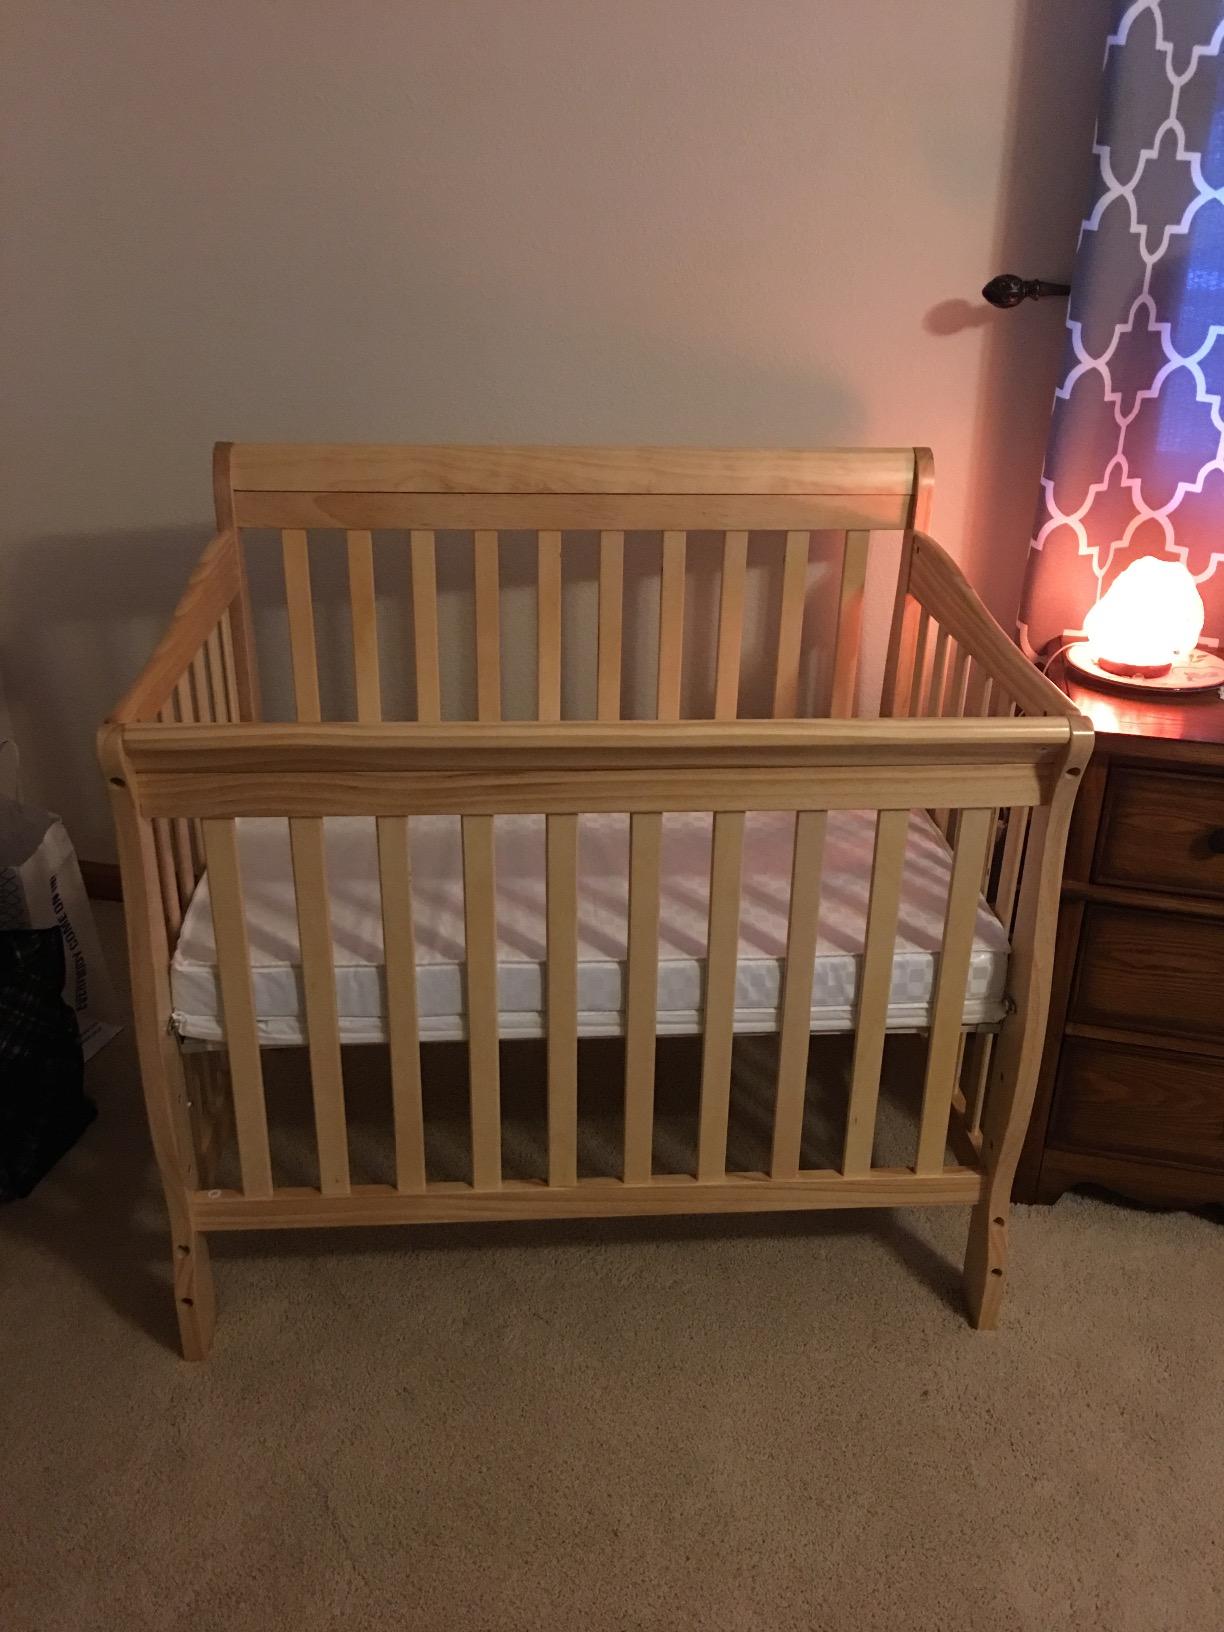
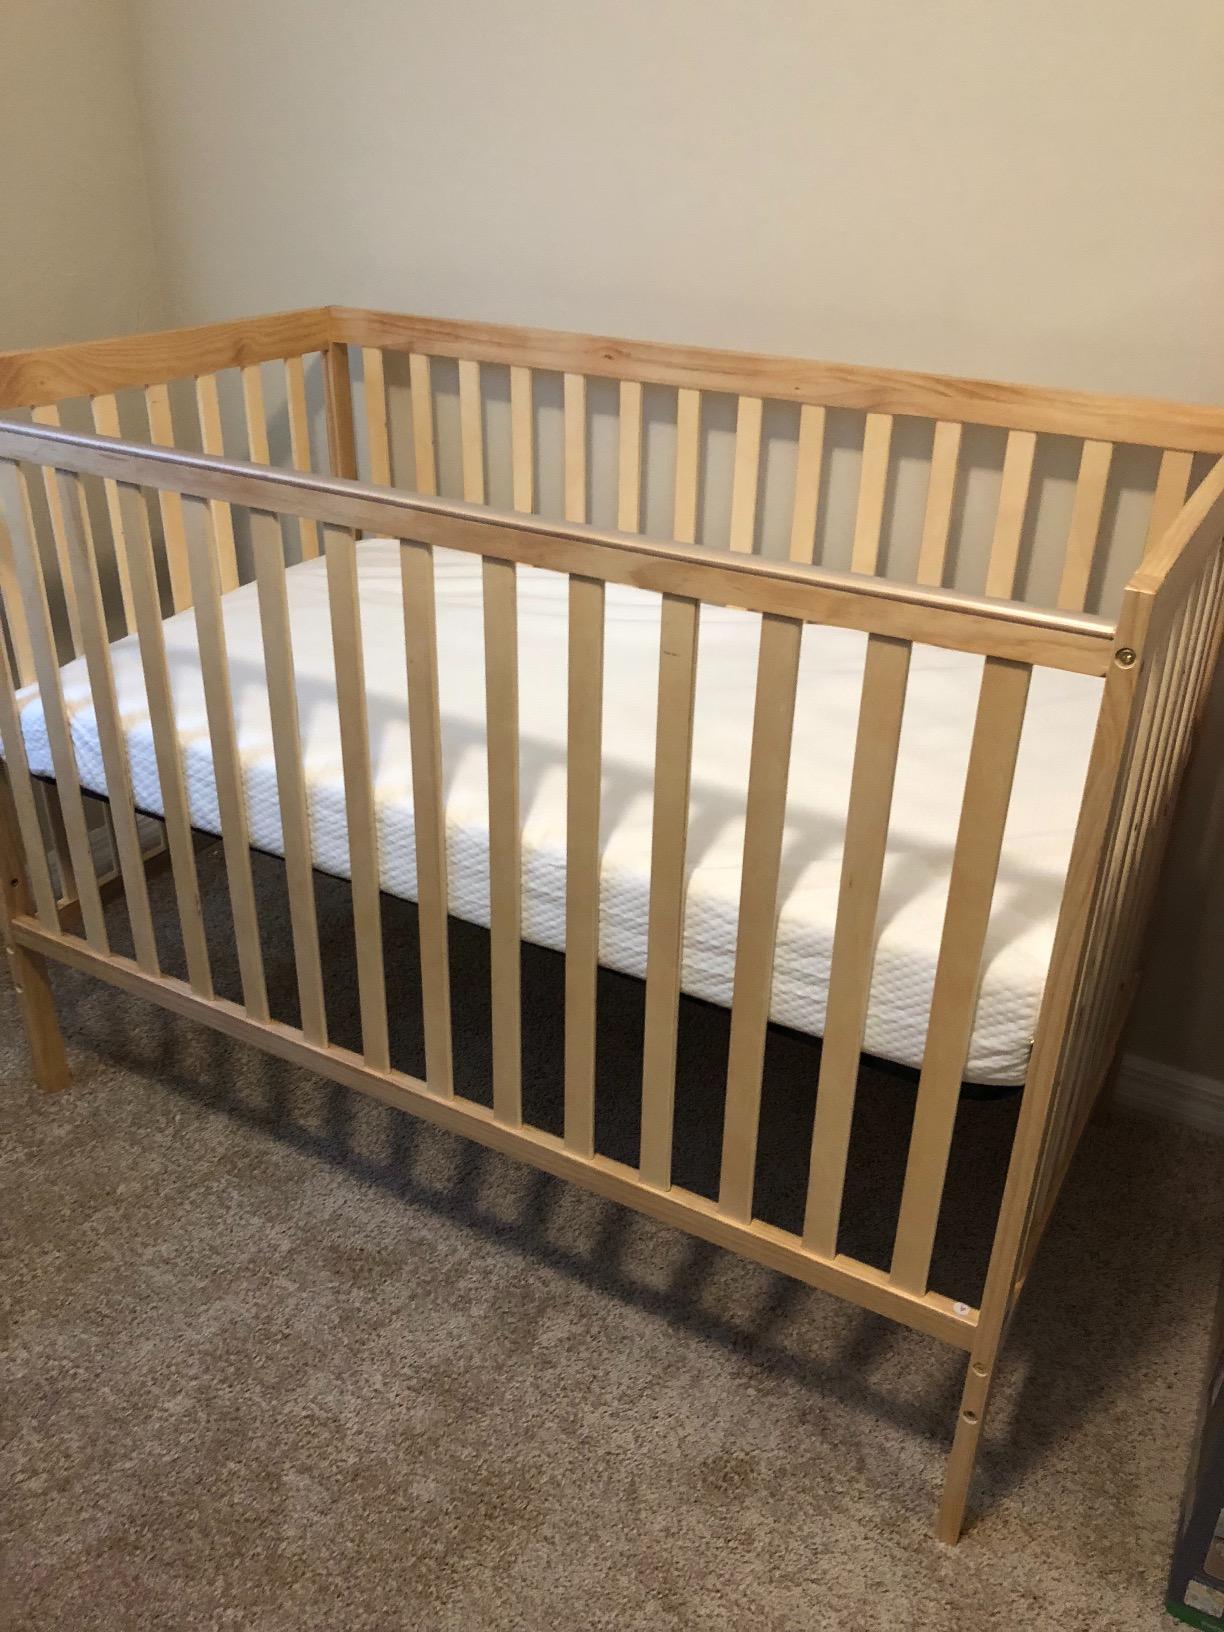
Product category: products_crib
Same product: no